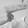
ASL letter: H